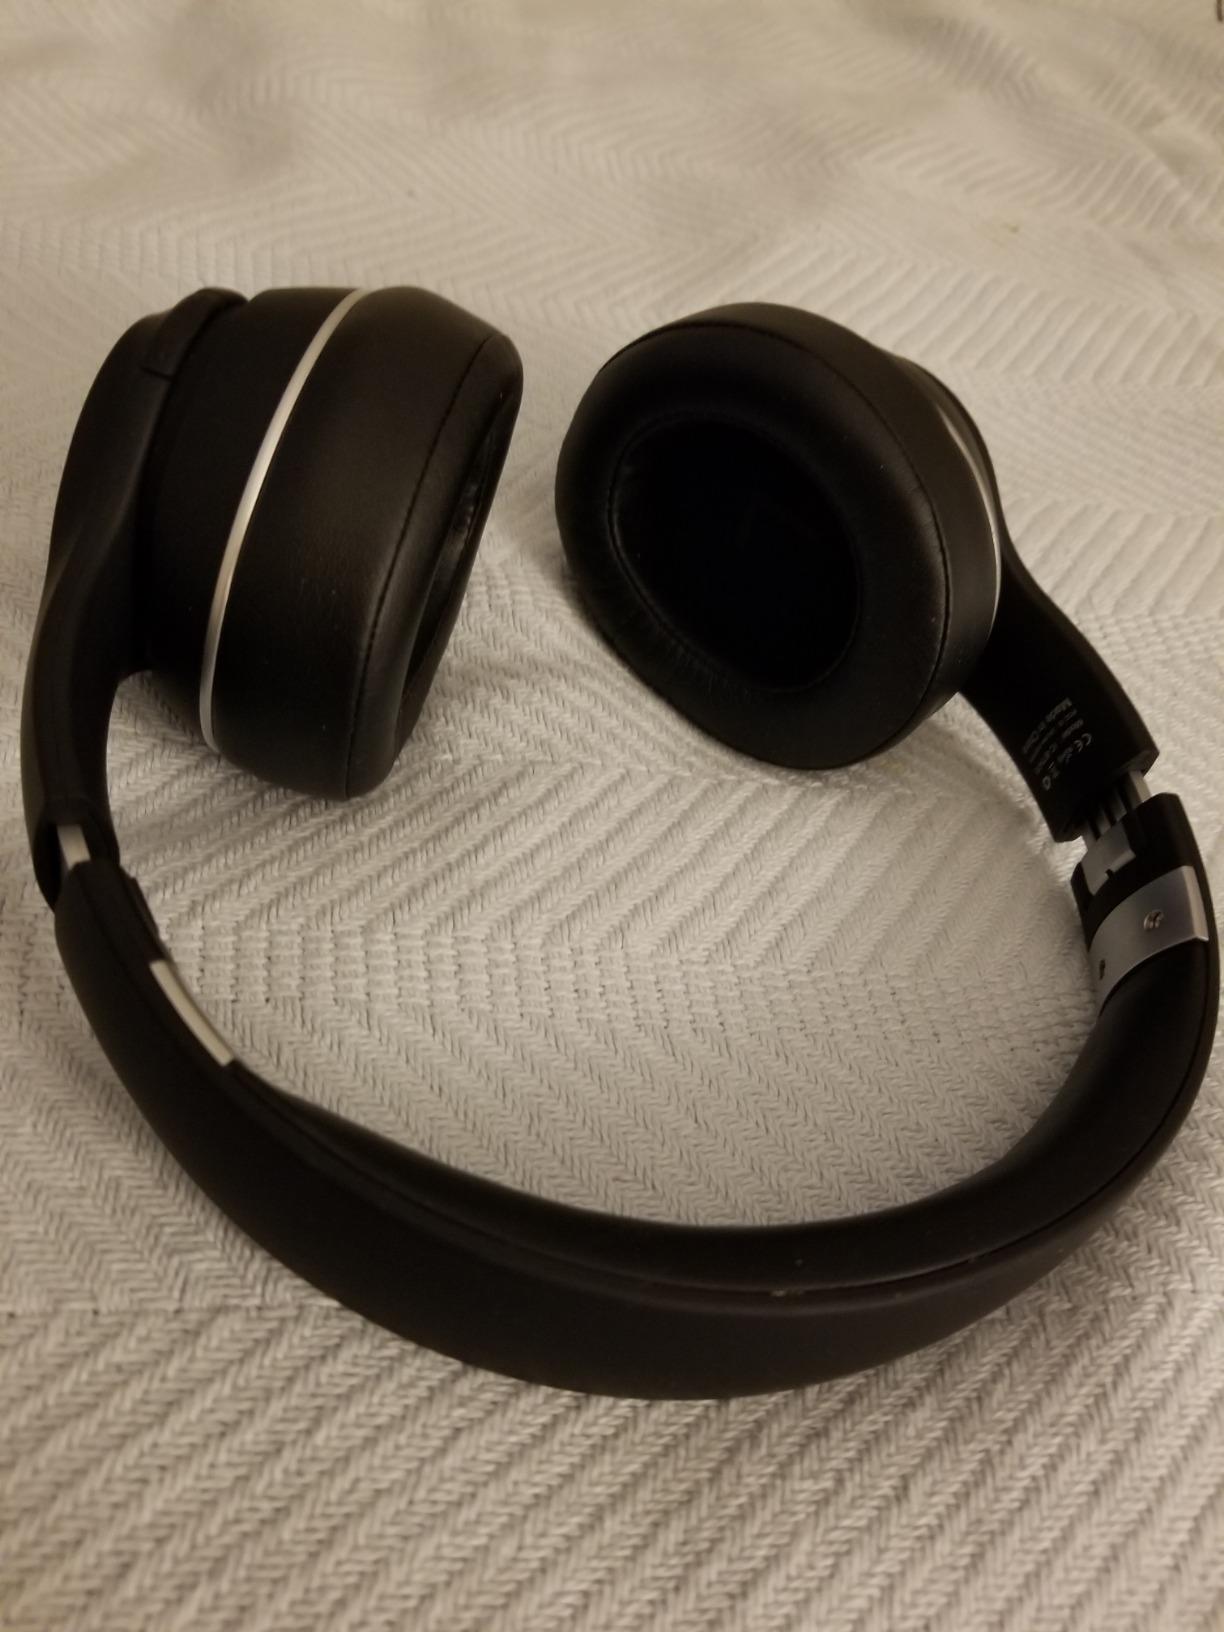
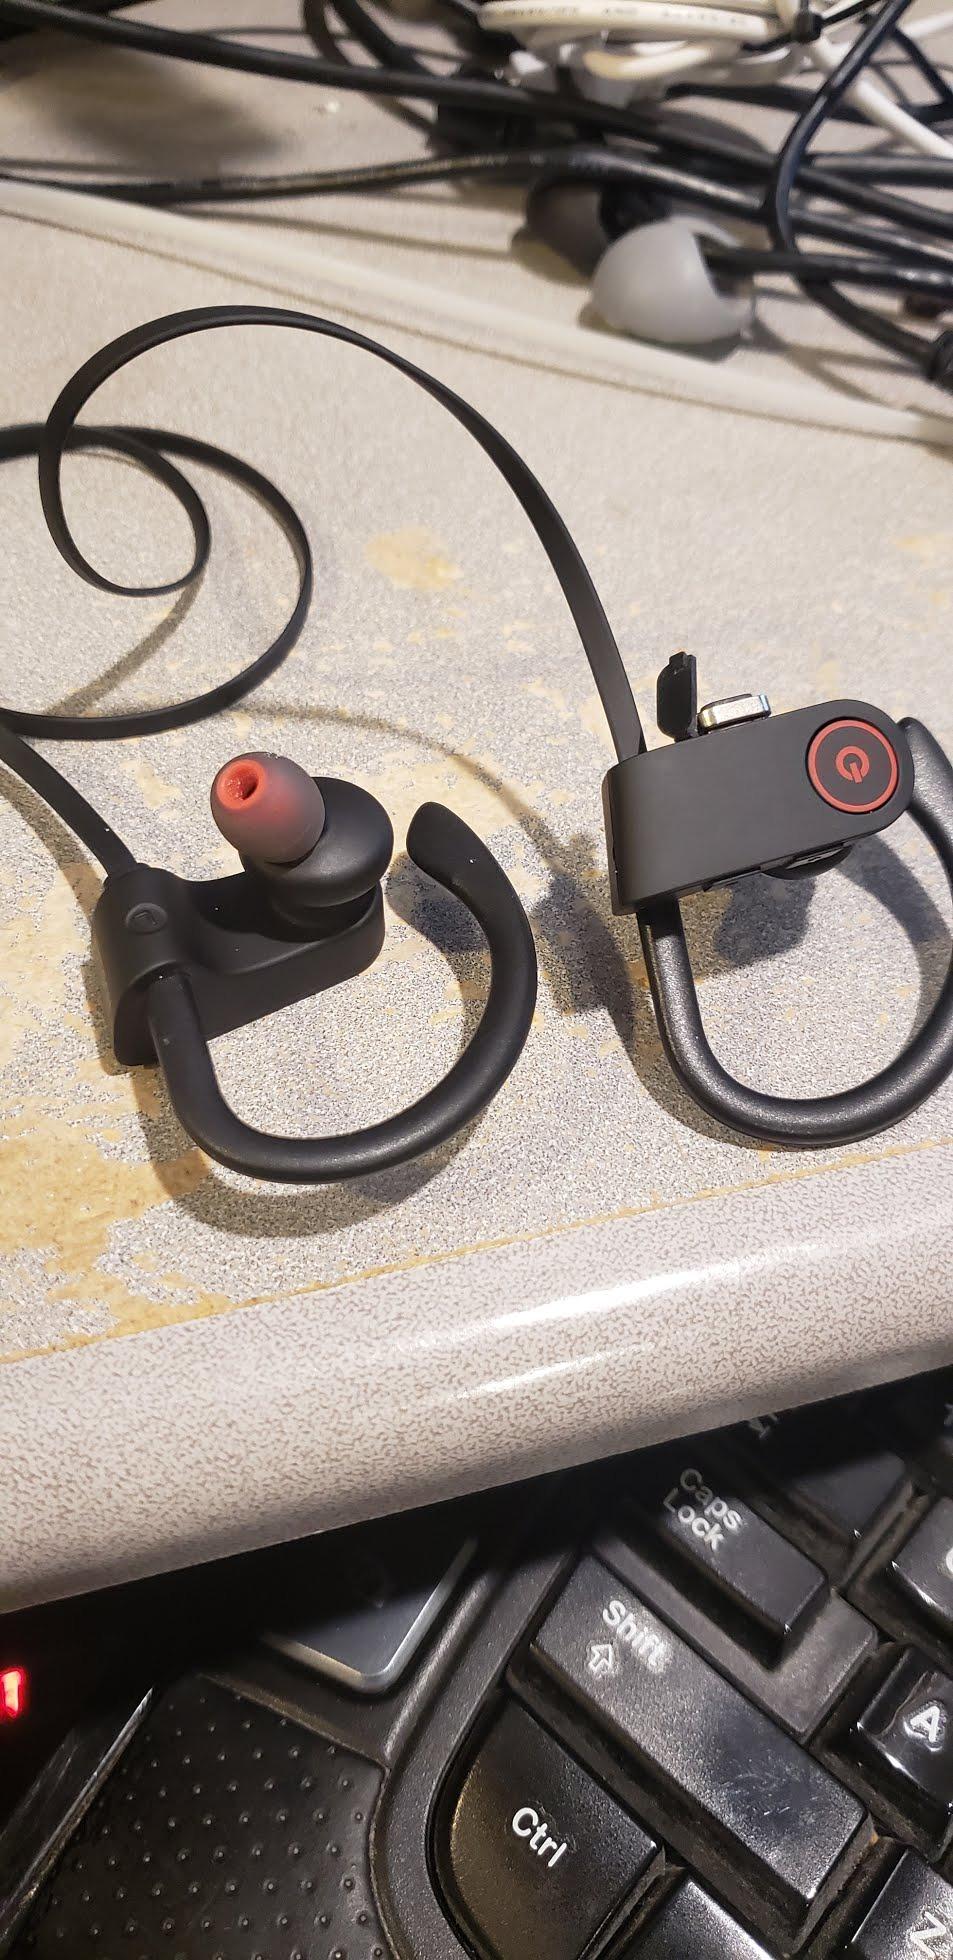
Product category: headphones
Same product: no